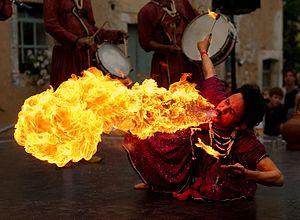
Cracheur de feu de la troupe Jaipur Maharaja Brass Band qui s'exécute à Chassepierre en Belgique. Italiano: Mangiafuoco del gruppo ""Jaipur Maharaja Brass Band"" si esibisce a Chassepierre, Belgio Македонски: Блуење оган при изведба на групата „Jaipur Maharaja Brass Band“ во Шаспјер, Белгија Polski: Ognisty oddech, grupa ""Jaipur Maharaja Brass Band"", festiwal w Chassepierre, Belgia"